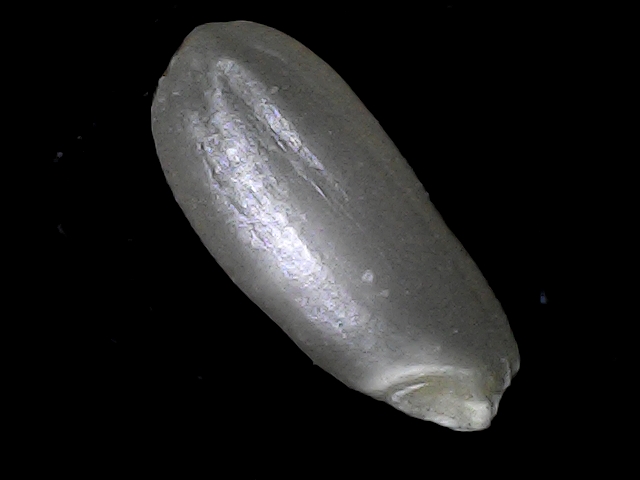
Rice variety: BD52